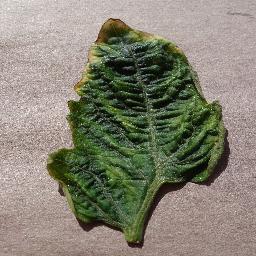
Label: Tomato___Tomato_Yellow_Leaf_Curl_Virus